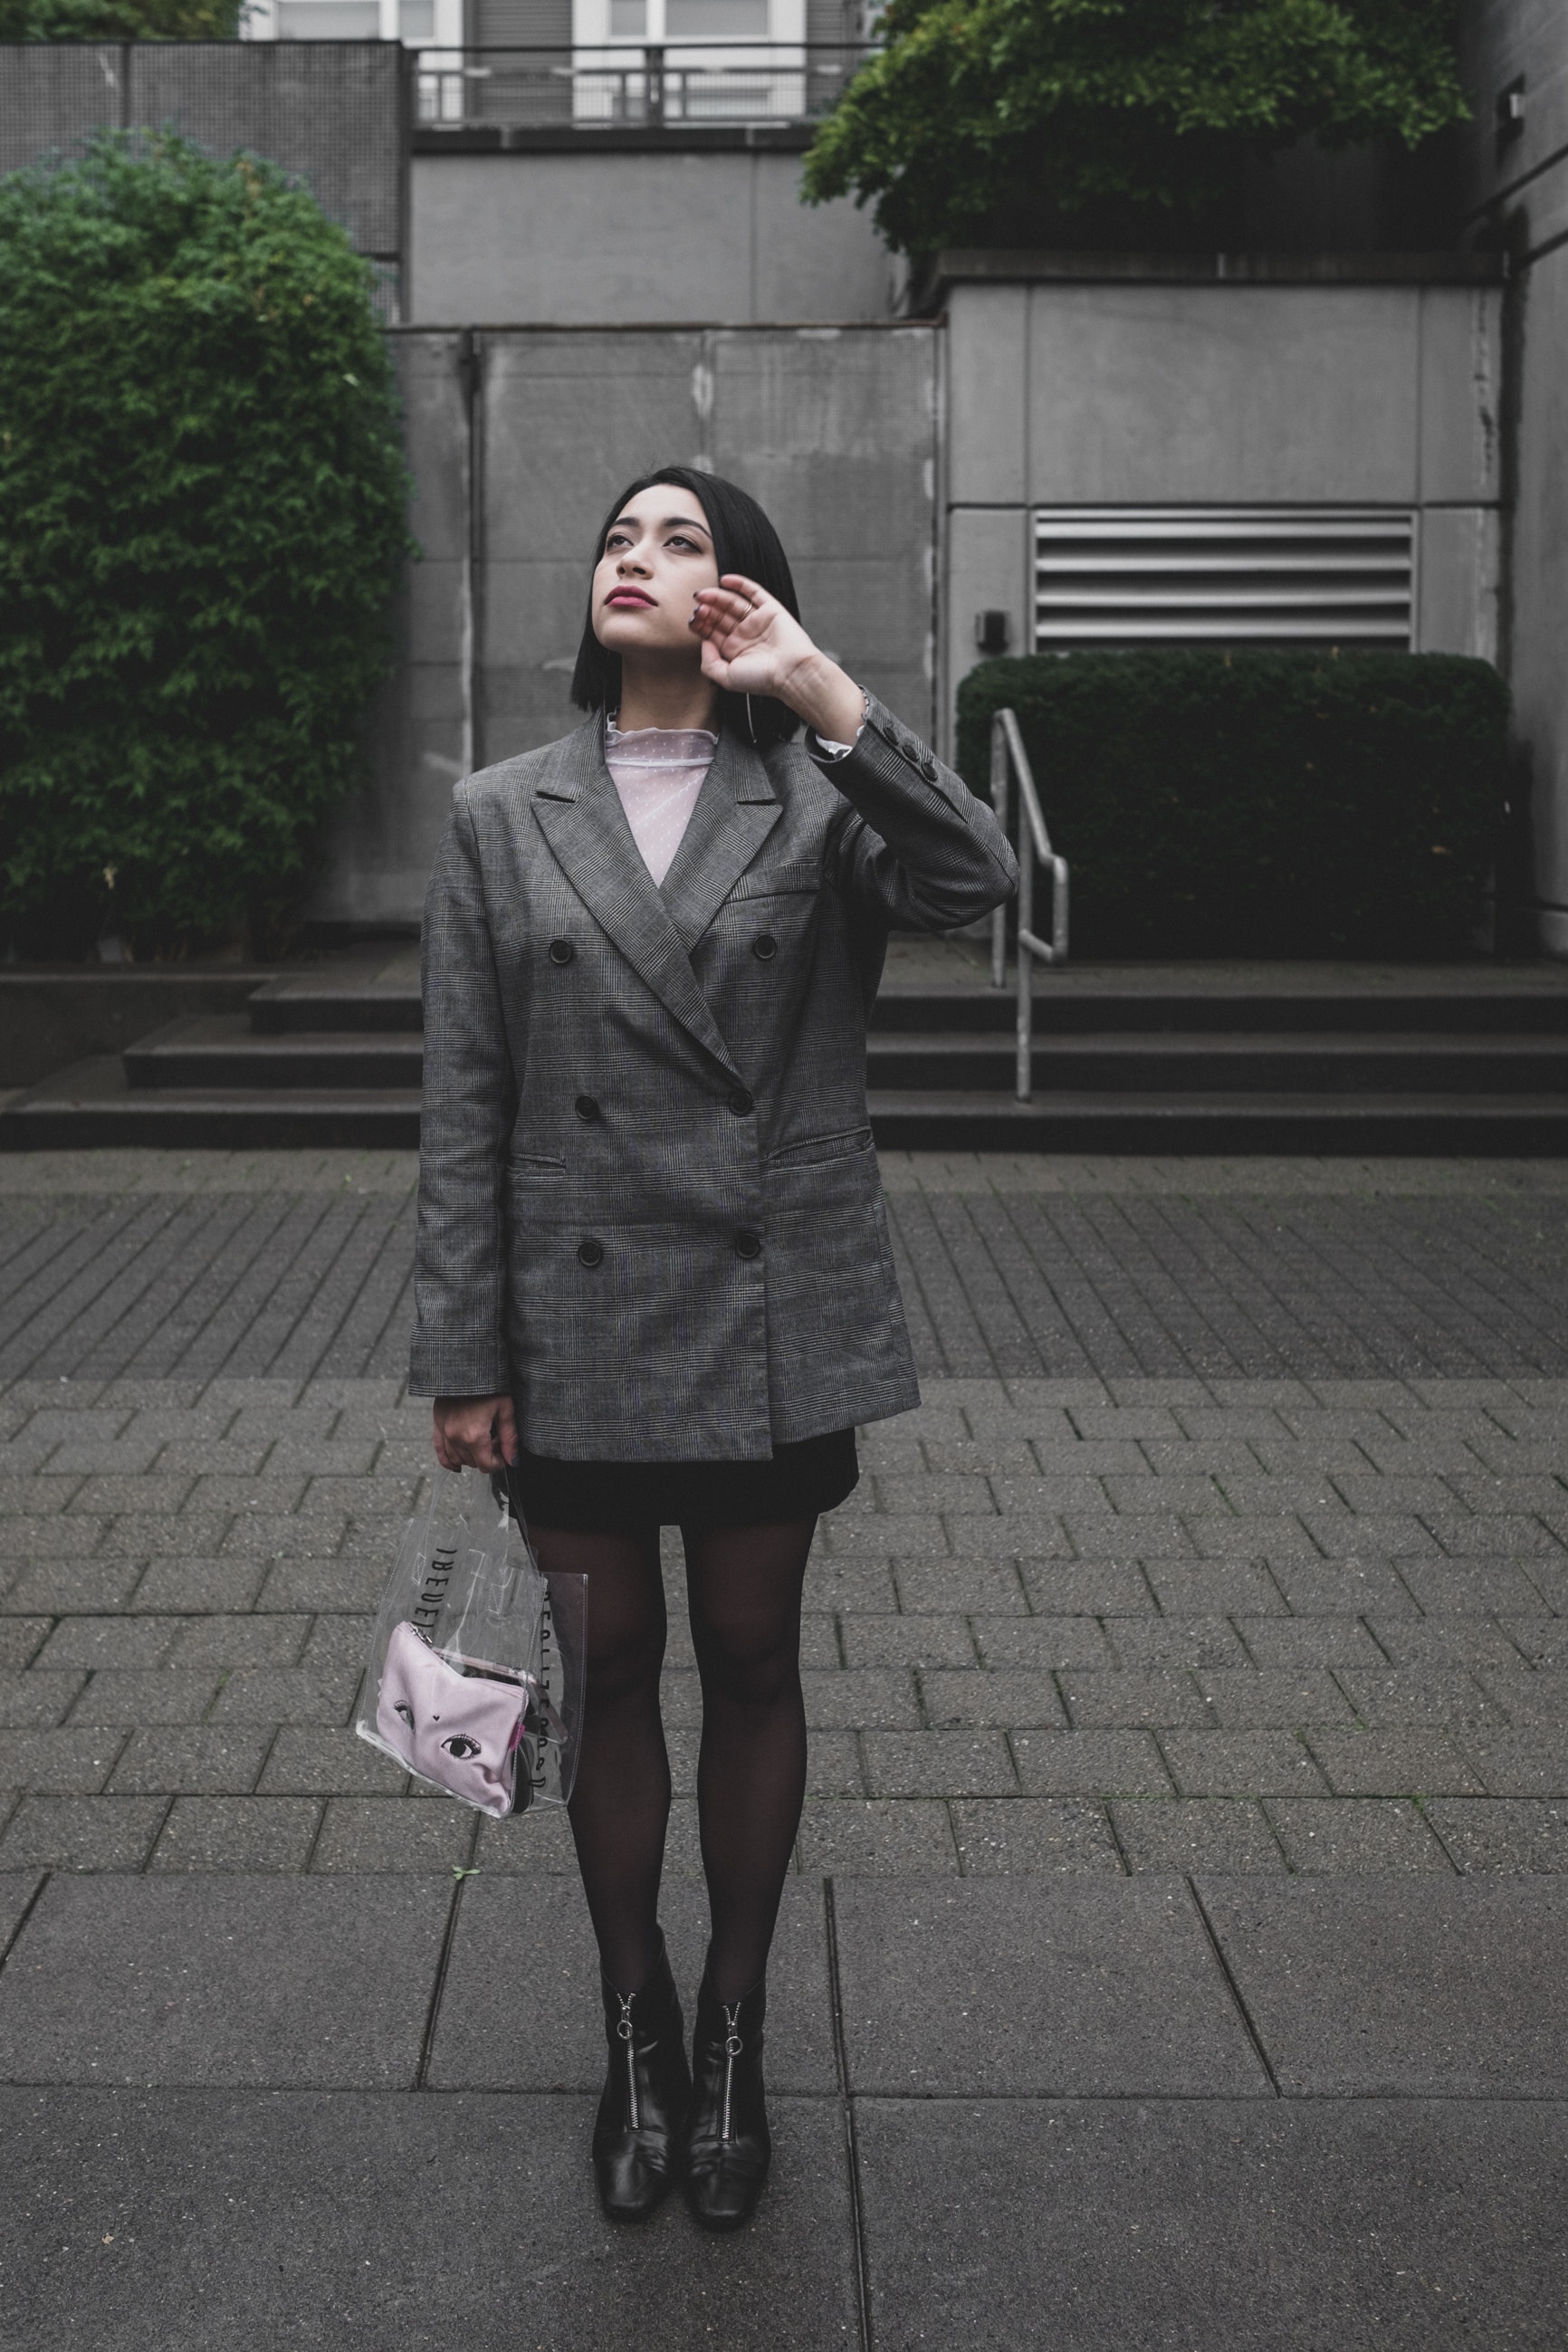
photograph, tights, clothing, snapshot, street fashion, lady, standing, leg, fashion, outerwear, knee, footwear, photography, leggings, blazer, street, jacket, shoe, fashion accessory, coat, stocking, neck, style, waist, collar